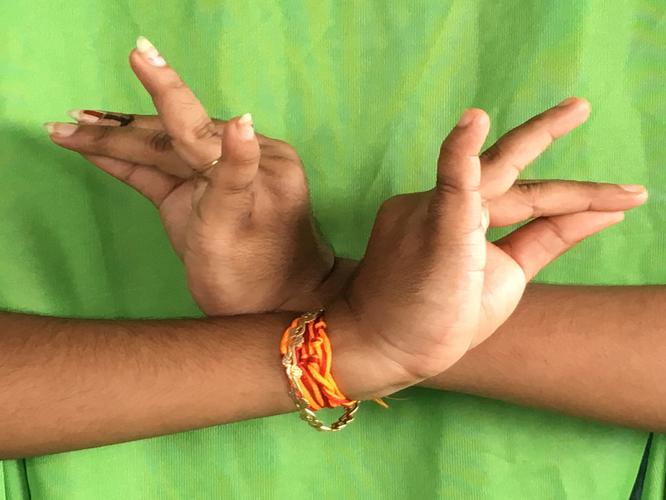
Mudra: Katakavardhana
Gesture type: double_hand